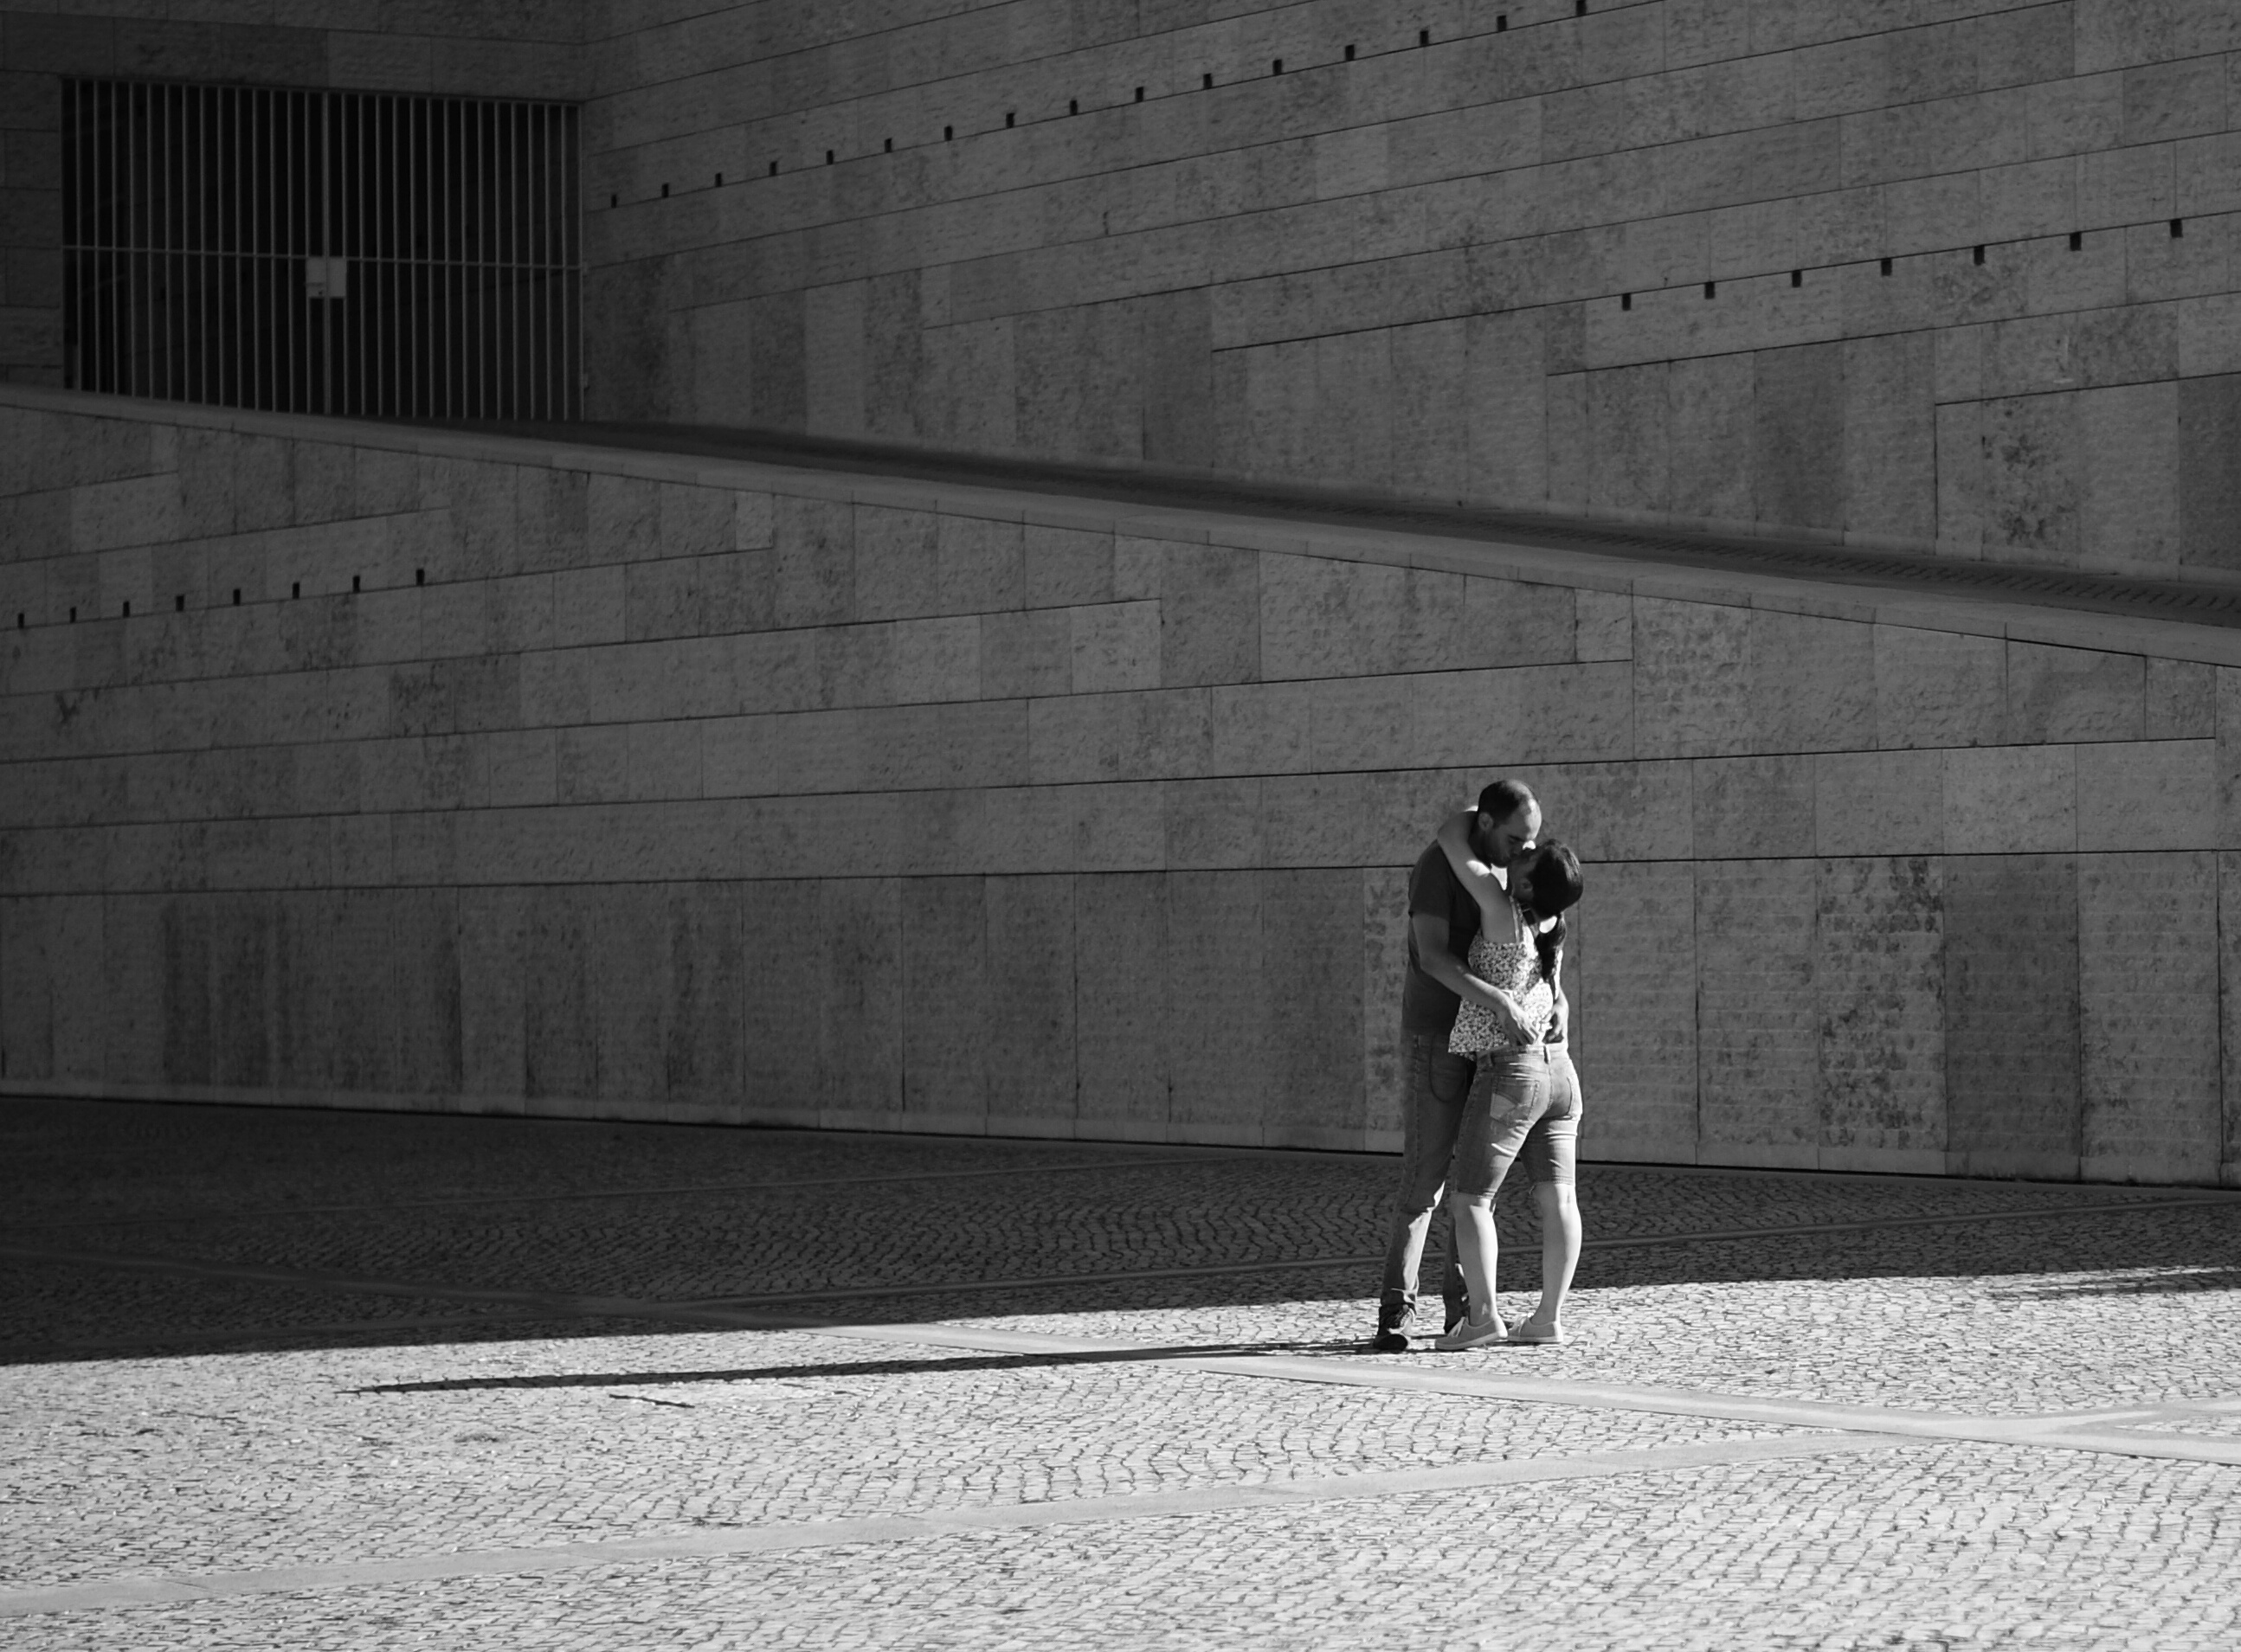
creative, light, black and white, people, road, white, street, photography, urban, social, dslr, lens, shadow, darkness, black, monochrome, streetphotography, bw, blackandwhite, blackwhite, 50mm, moments, infrastructure, public, photograph, snapshot, prime, sony, pretoebranco, rua, streetphoto, image, shape, lisboa, lisbon, moment, unposed, decisive, pretobranco, sp, dslra200, pb, fotografiaderua, streetmoments, joolavinha, lavinha, sal50f18, a200, sal, joao, monochrome photography, film noir